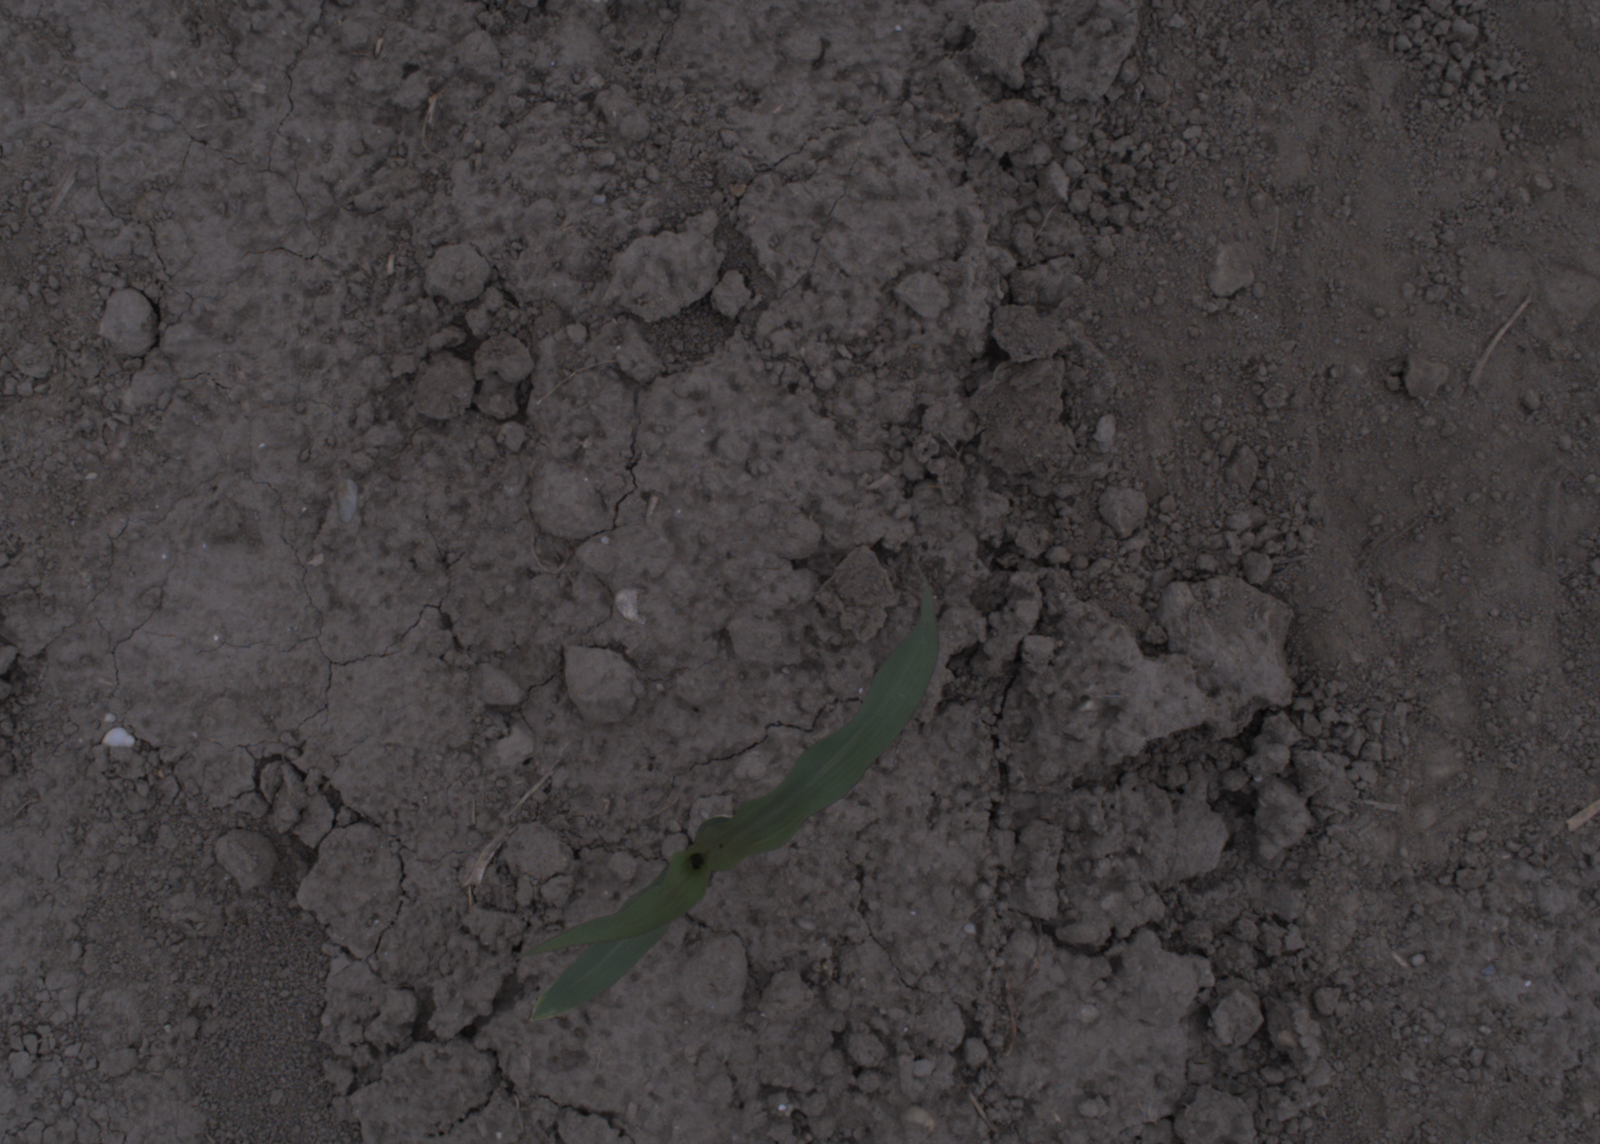
Capture date: 17.08.2020 10:21:14
Weather: cloudy
Wind: light
Seeding date: 21.07.2020
Plant canopy height (mm): 910